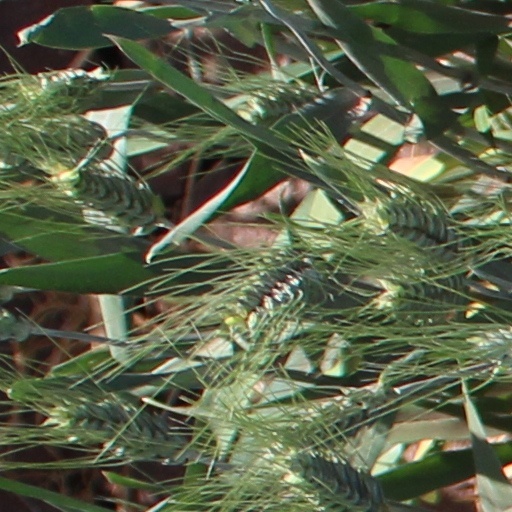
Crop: wheat